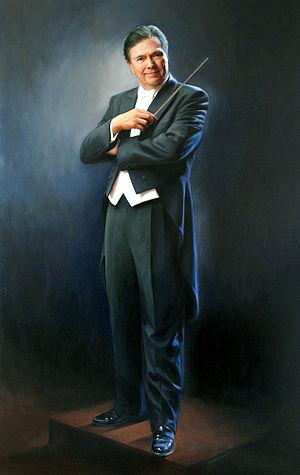
Gerard Schwarz est un chef d'orchestre et trompettiste américain. Il a été le directeur musical de l'Orchestre symphonique de Seattle de 1985 à 2011.